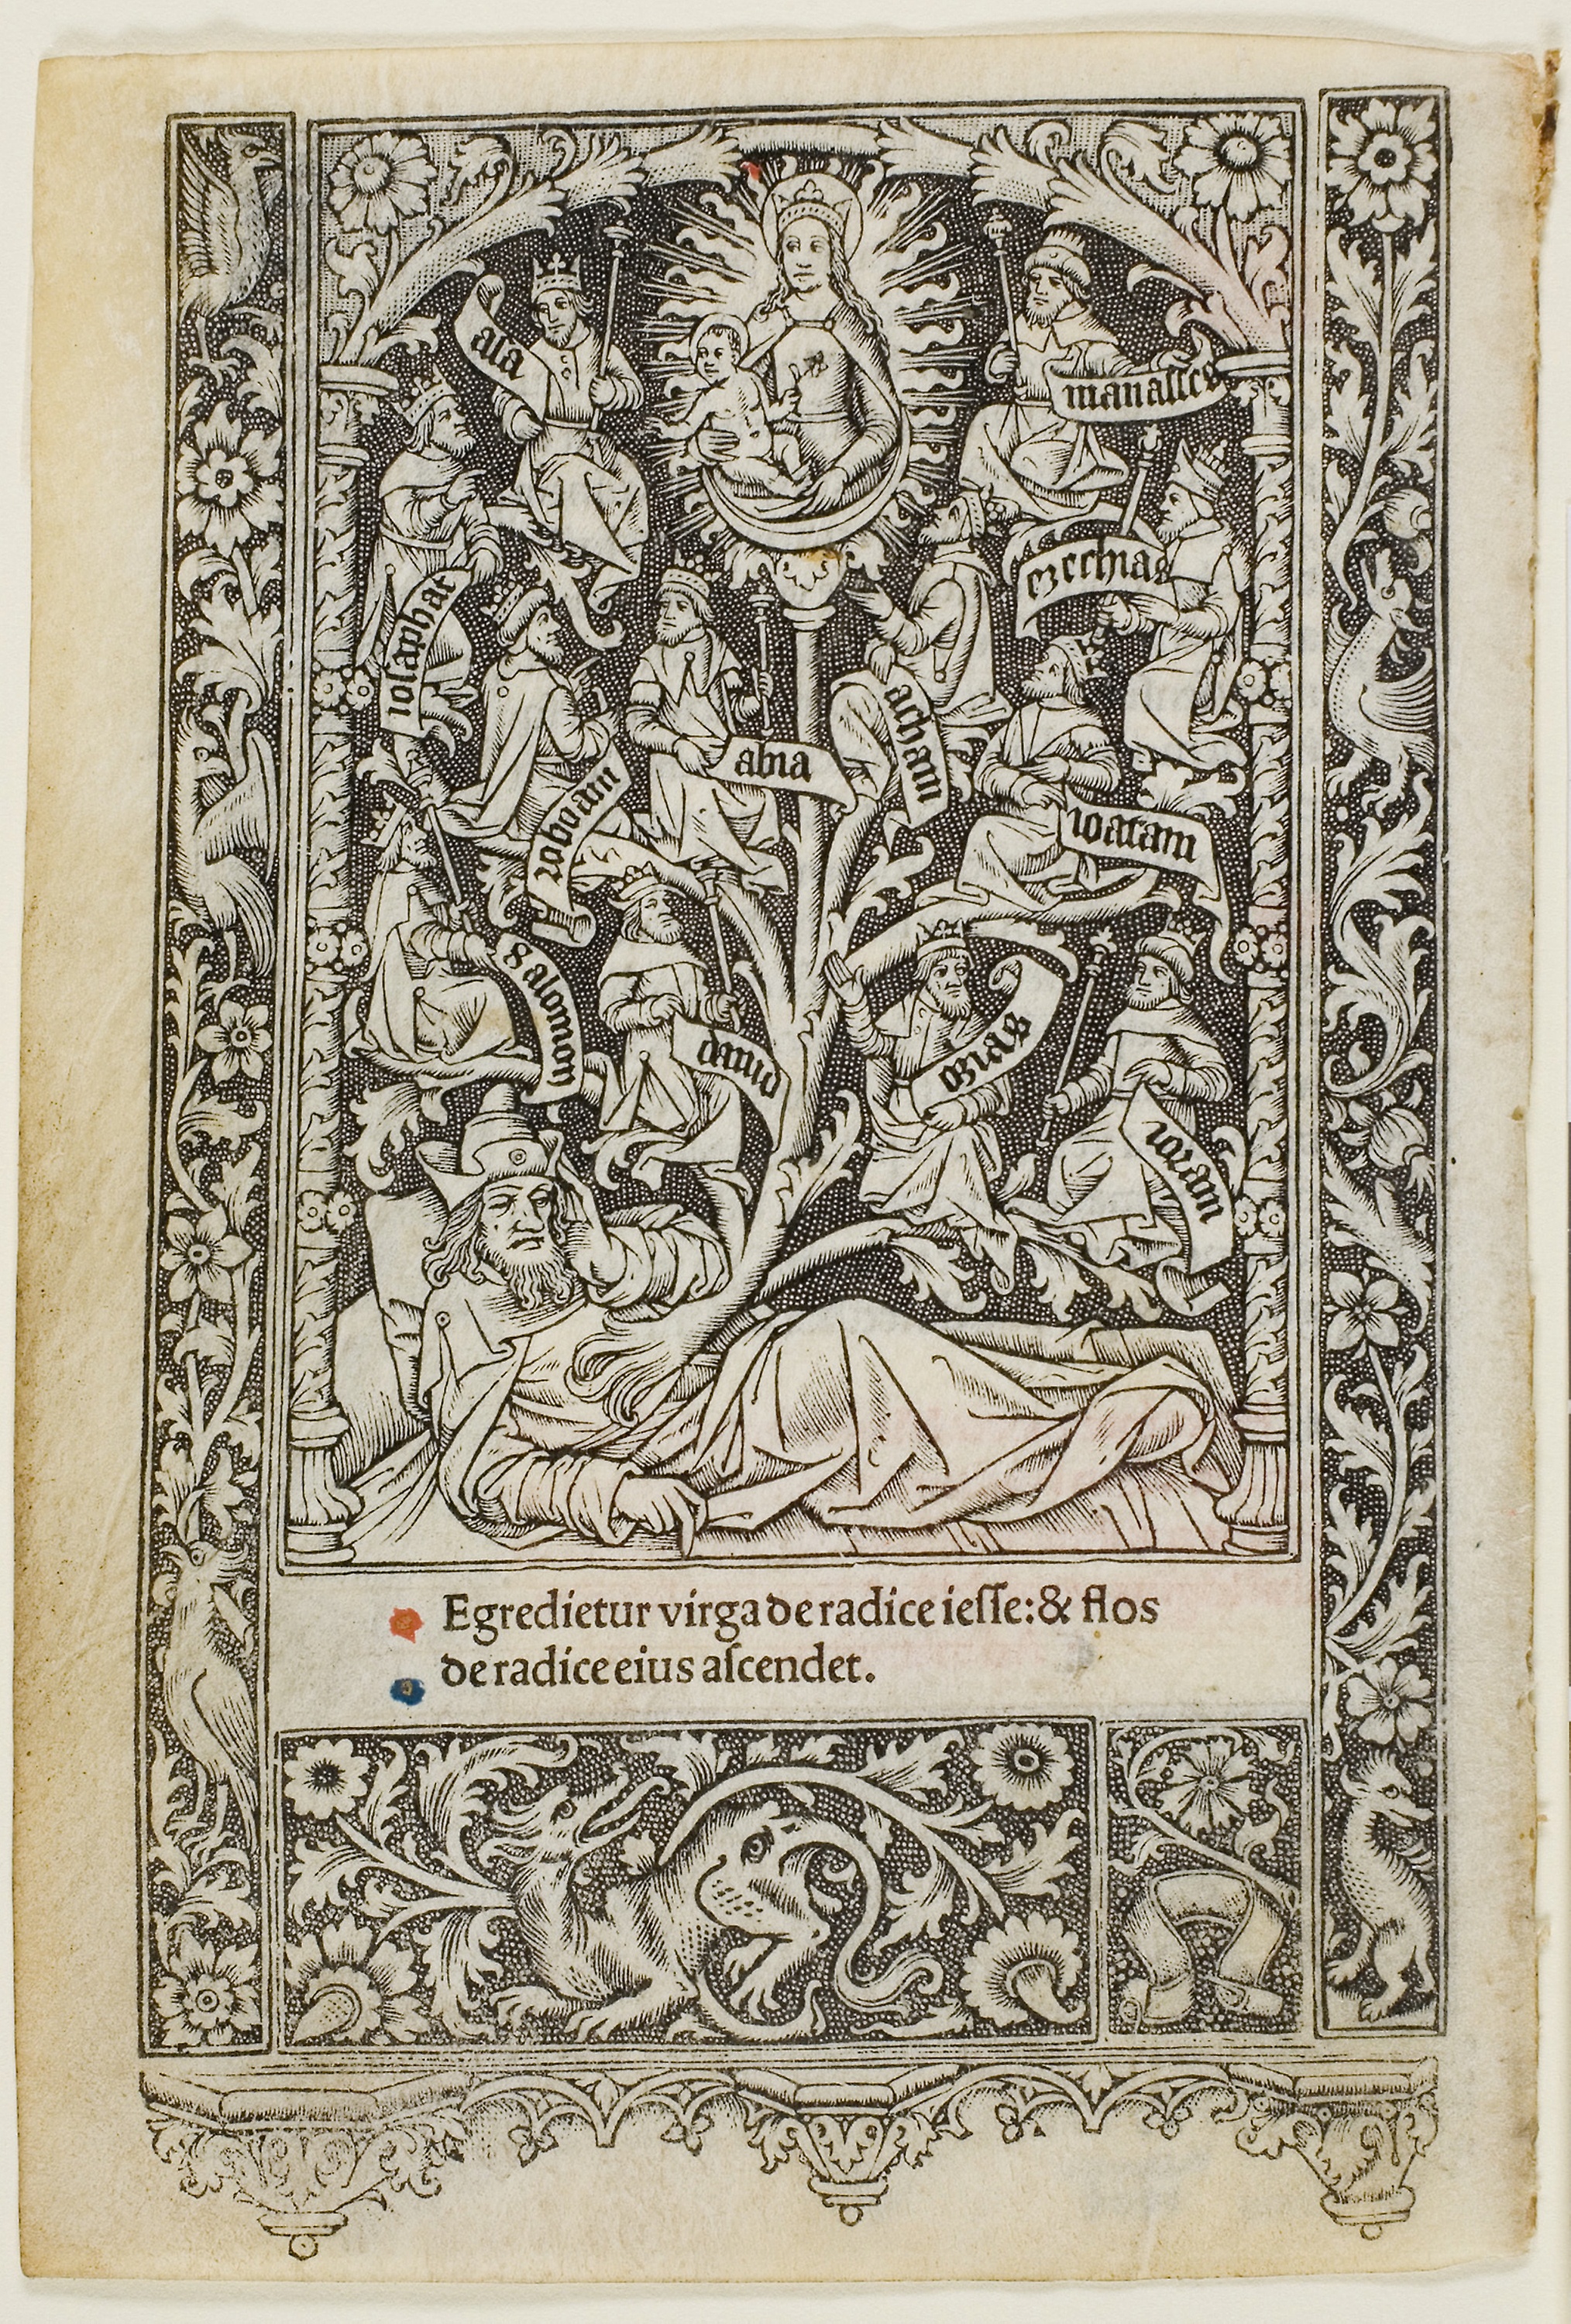
text, history, postage stamp, miniature, font, ancient history, antique